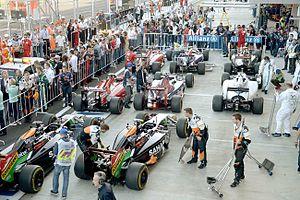
Le championnat du monde de Formule 1 2014, 65ᵉ édition du championnat du monde des pilotes de Formule 1, comporte dix-neuf Grands Prix. Il commence à Melbourne le 16 mars et s'achève à Abou Dabi le 23 novembre. Il est notamment marqué par l'adoption de nouveaux règlements techniques et sportifs : les moteurs V8 atmosphériques des monoplaces sont remplacés par des moteurs V6 turbocompressés à double système de récupération d'énergie ; l'attribution des points est doublée pour la dernière manche du championnat à Abou Dabi ; les pilotes gardent les mêmes numéros d'une saison sur l'autre, sauf le nᵒ 1 attribué au champion du monde ; le Grand Prix d'Autriche fait son retour au calendrier et un nouveau Grand Prix est organisé en Russie, à Sotchi.
Le Grand Prix automobile de Russie 2014, disputé le 12 octobre 2014, à Adler, sur l'autodrome de Sotchi, est la 913ᵉ épreuve du championnat du monde de Formule 1 courue depuis 1950. Il s'agit de la première édition du Grand Prix de Russie comptant pour le championnat du monde de Formule 1, et de la seizième manche du championnat 2014. Dessiné par Hermann Tilke, ce nouveau circuit urbain situé à Adler au bord de la mer Noire, serpente au milieu des installations du parc olympique de Sotchi où se sont déroulés, en février 2014, les Jeux olympiques d'hiver.